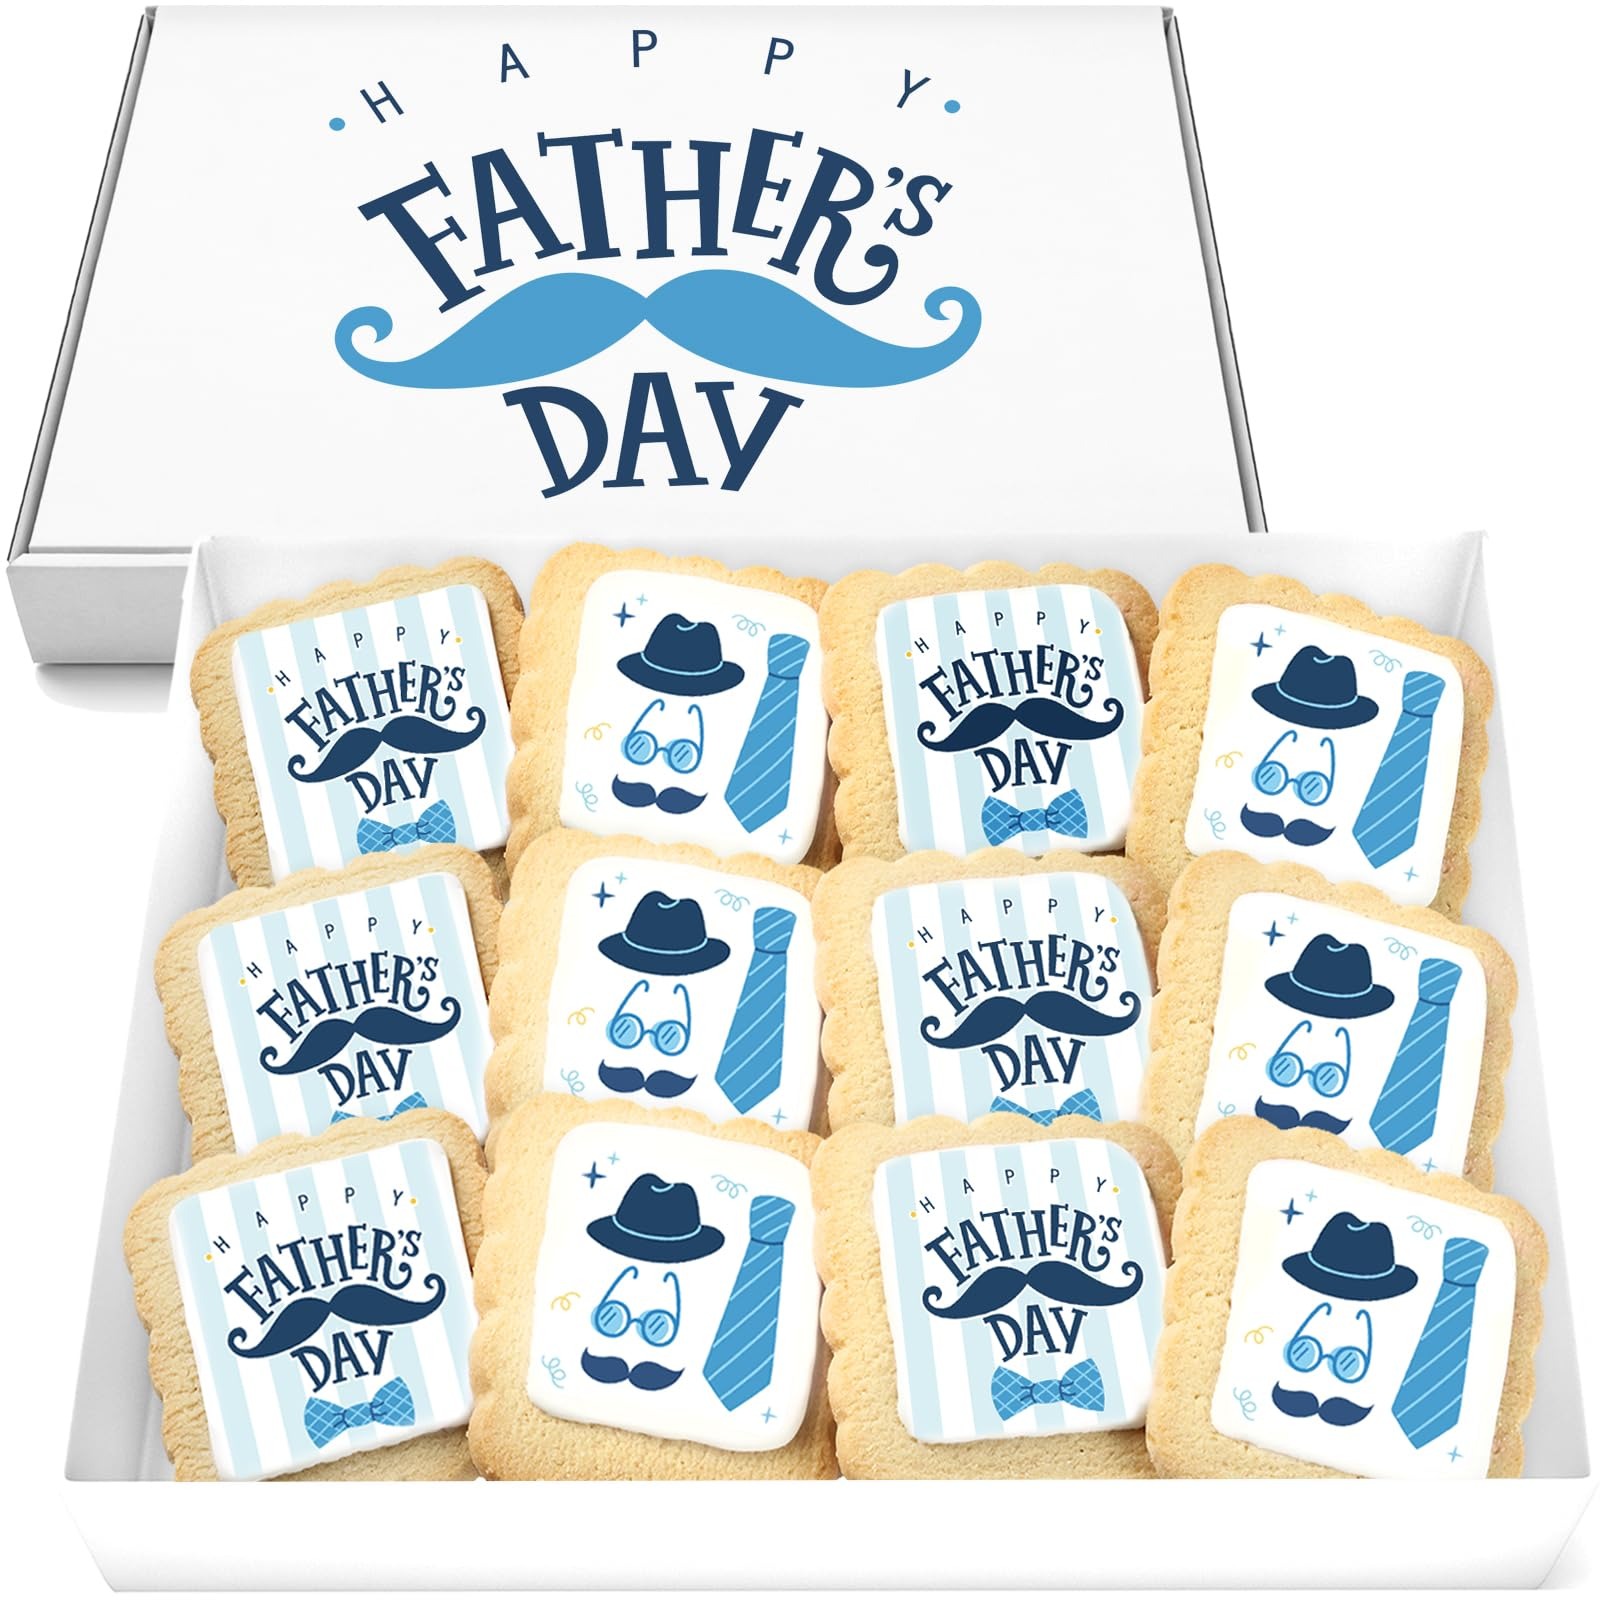
Item Name: Fathers Day Cookies 12 Pack Party Favors Decorated | INDIVIDUALLY WRAPPED Sugar Cookies | Gift Basket Peanut & Nut Free Bulk
Bullet Point 1: 12 Delicious Fathes Day Themed Sugar cookies made from scratch using the finest ingredients, including fresh eggs and real vanilla. Printed with edible ink.
Bullet Point 2: Cookies are carefully individually wrapped and packed with plenty of bubble wrap to ensure a safe delivery.
Bullet Point 3: These are great as Party favors, Basket stuffers, or beautiful desserts for your sweet table. They can also make a great gift for a special dad of any age. Dad will surely enjoy this beautiful, fun set of Fathers Day cookies.
Bullet Point 4: Kosher Dairy. Made in a Peanut Free and Tree Nut Free Facility.
Bullet Point 5: Made locally in the United States
Bullet Point 6: Ingredients: Flour, Sugar, Palm Oil, Butter, Eggs, Cane Molasses, Salt, Natural Flavor, Titanium Dioxide, Glycerine, Cellulose Gum, Ammonium Aluminum Sulfate, Corn Starch, Propylene Glycol, Artificial Colors, Sodium Benzoate
Product Description: 12 Delicious Father's Day Themed Sugar cookies with Vanilla Frosting, printed with edible ink. Individually Wrapped. Perfect for your Father's Day Party Favors, Gift Baskets and Gift Boxes. Cookies are carefully packed with plenty of bubble wrap for the ultimate protection while it makes its way to you. Makes a great gift for someone special of any age. Any Dad will love this beautiful, fun set of Fathers Day Cookies Kosher Dairy. Made in a Peanut Free and Tree Nut Free Facility.
Value: 1.0
Unit: Count

Price: 53.18